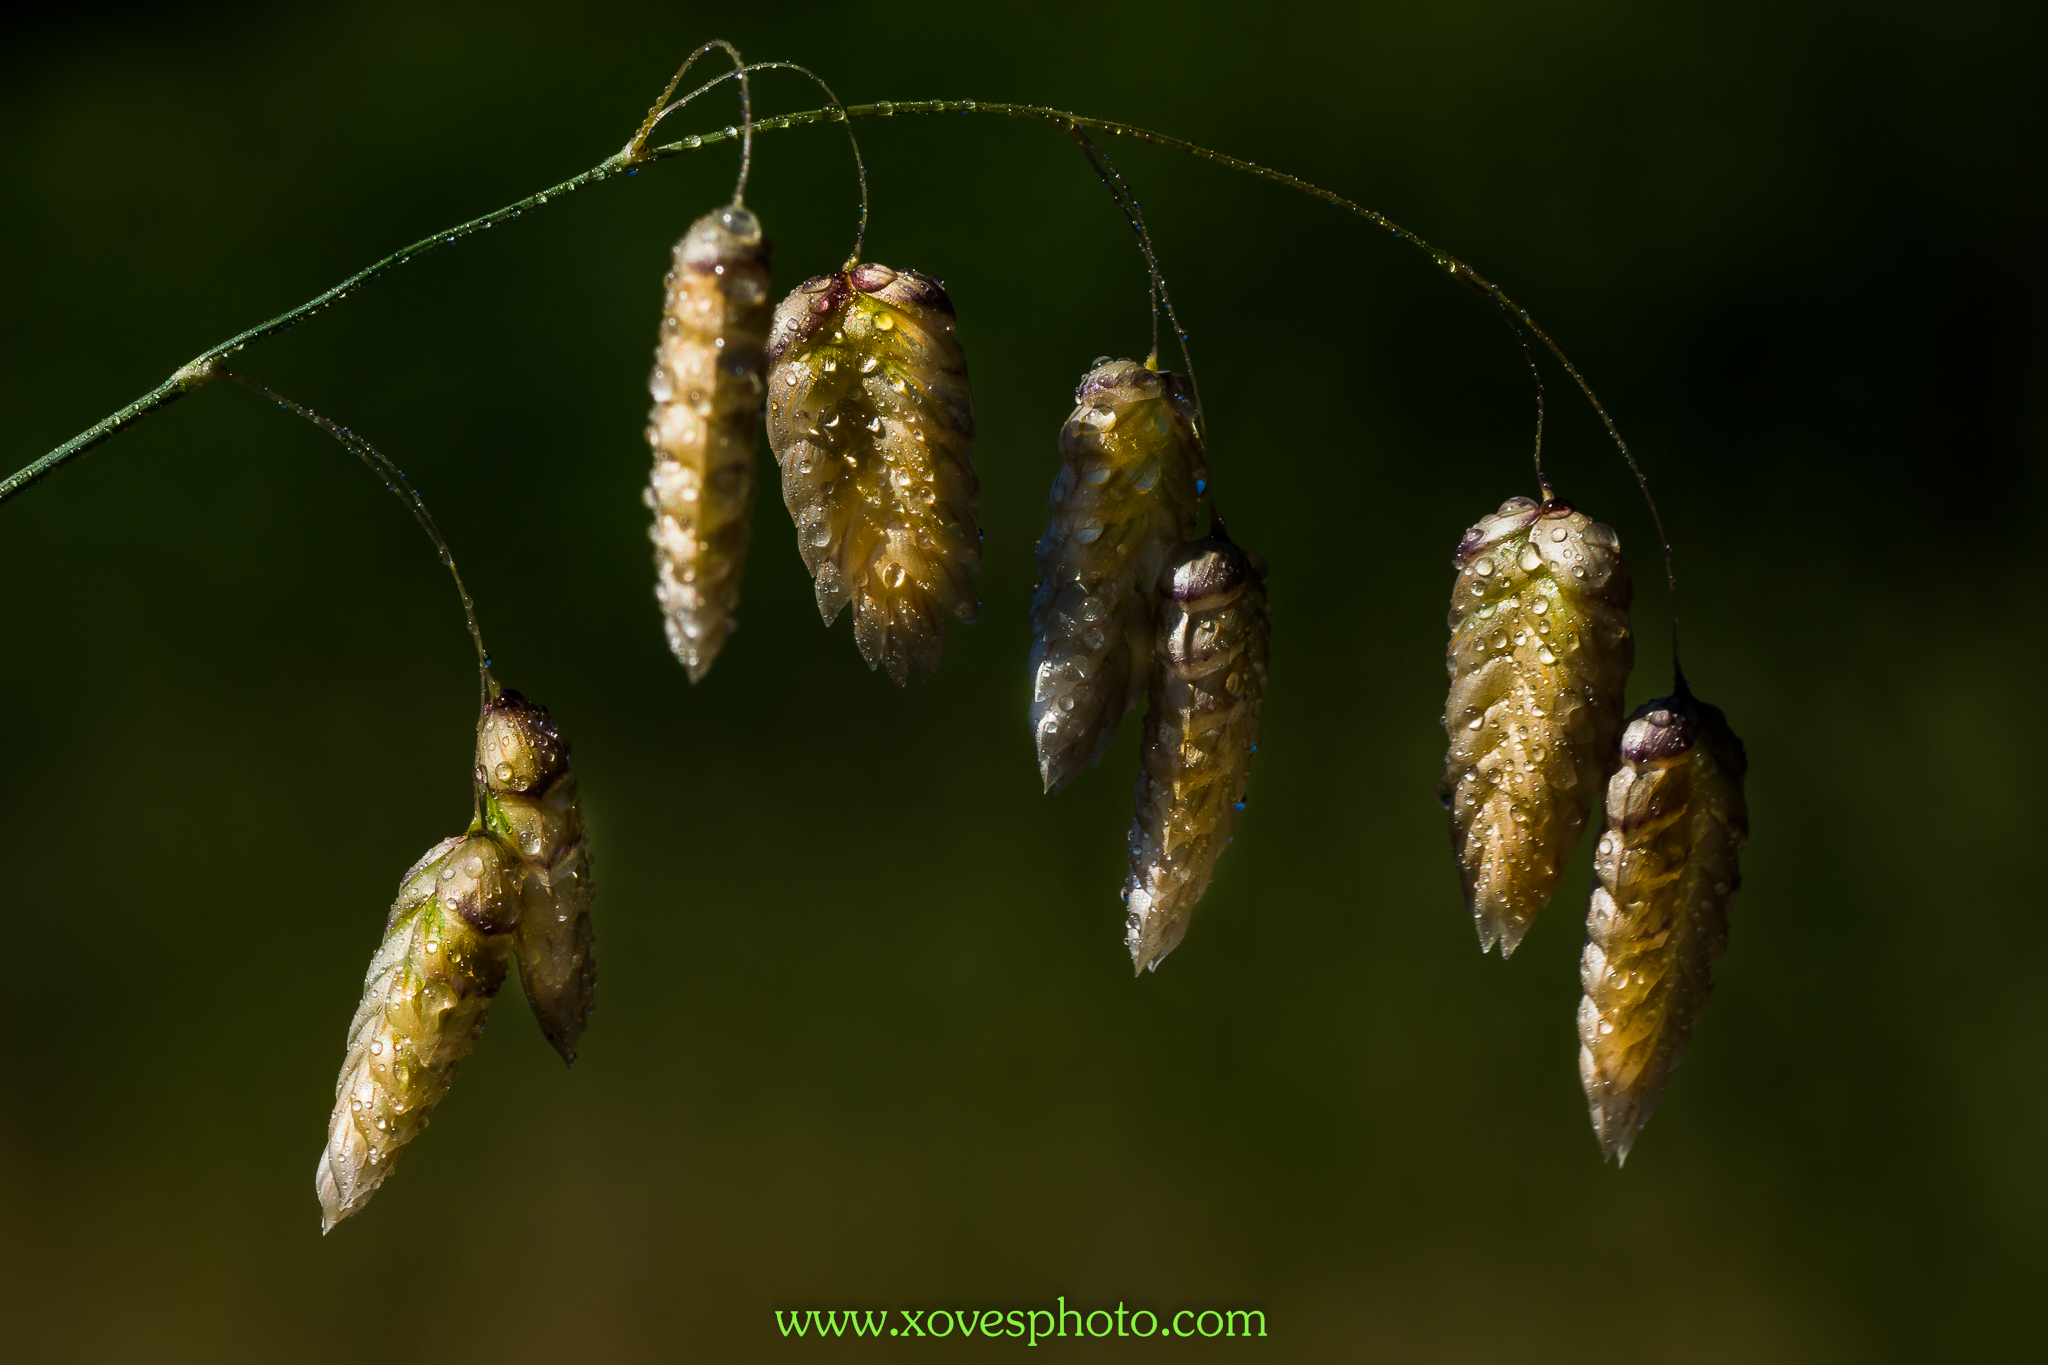
nature, branch, plant, photography, leaf, flower, wildlife, pollen, produce, insect, macro, moth, flora, fauna, invertebrate, flowers, close up, naturaleza, flores, a77, beetle, larva, ggl1, gaby1, xovesphoto, sonya77, minolta100mm, gphoto, macro photography, plant stem